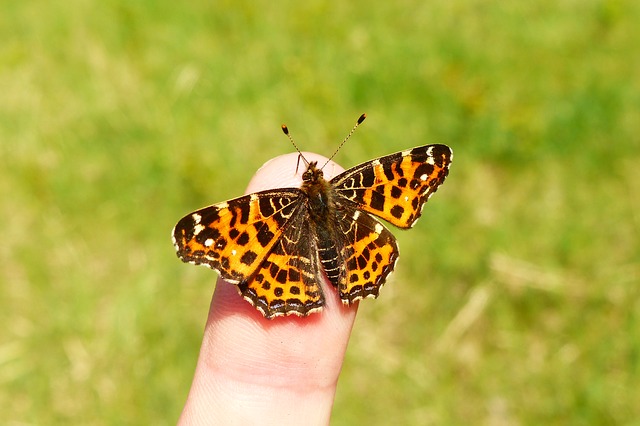
Label: butterfly